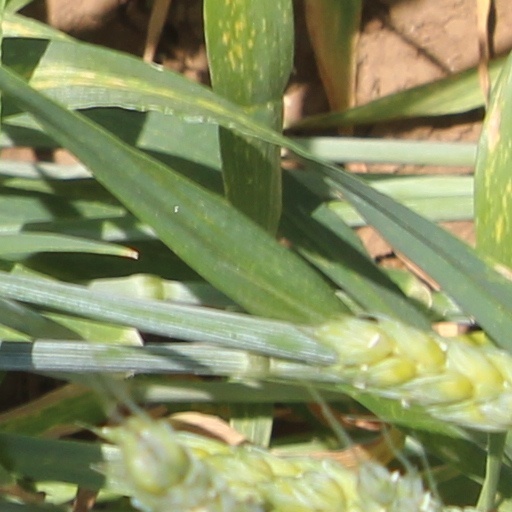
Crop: wheat